A. J. R. de Soysa

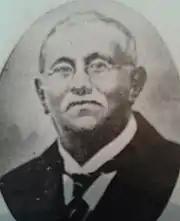
Hon. AJR de Soysa

Alfred Joseph Richard de Soysa (15 February 1869 – 1939) was a Ceylonese landed proprietor and politician. He was a member of the Legislative Council of Ceylon.